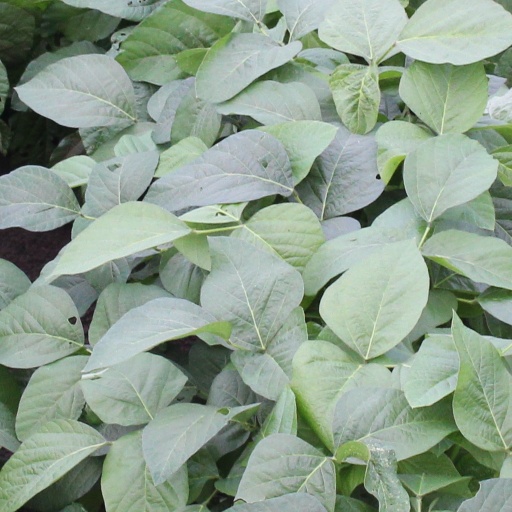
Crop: soybean